Nzulezo

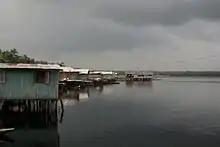
Nzulezo village

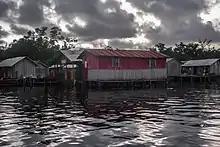
Nzulezo village

Nzulezo is a village located near the village of Beyin, 90 kilometers west of Takoradi, in the Jomoro District in the Western Region of Ghana. Nzuleso can also be spelt as "Nzulezu". Over 500 people live in the community.